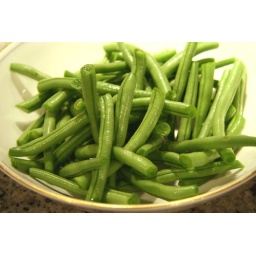
green beans in a bowl